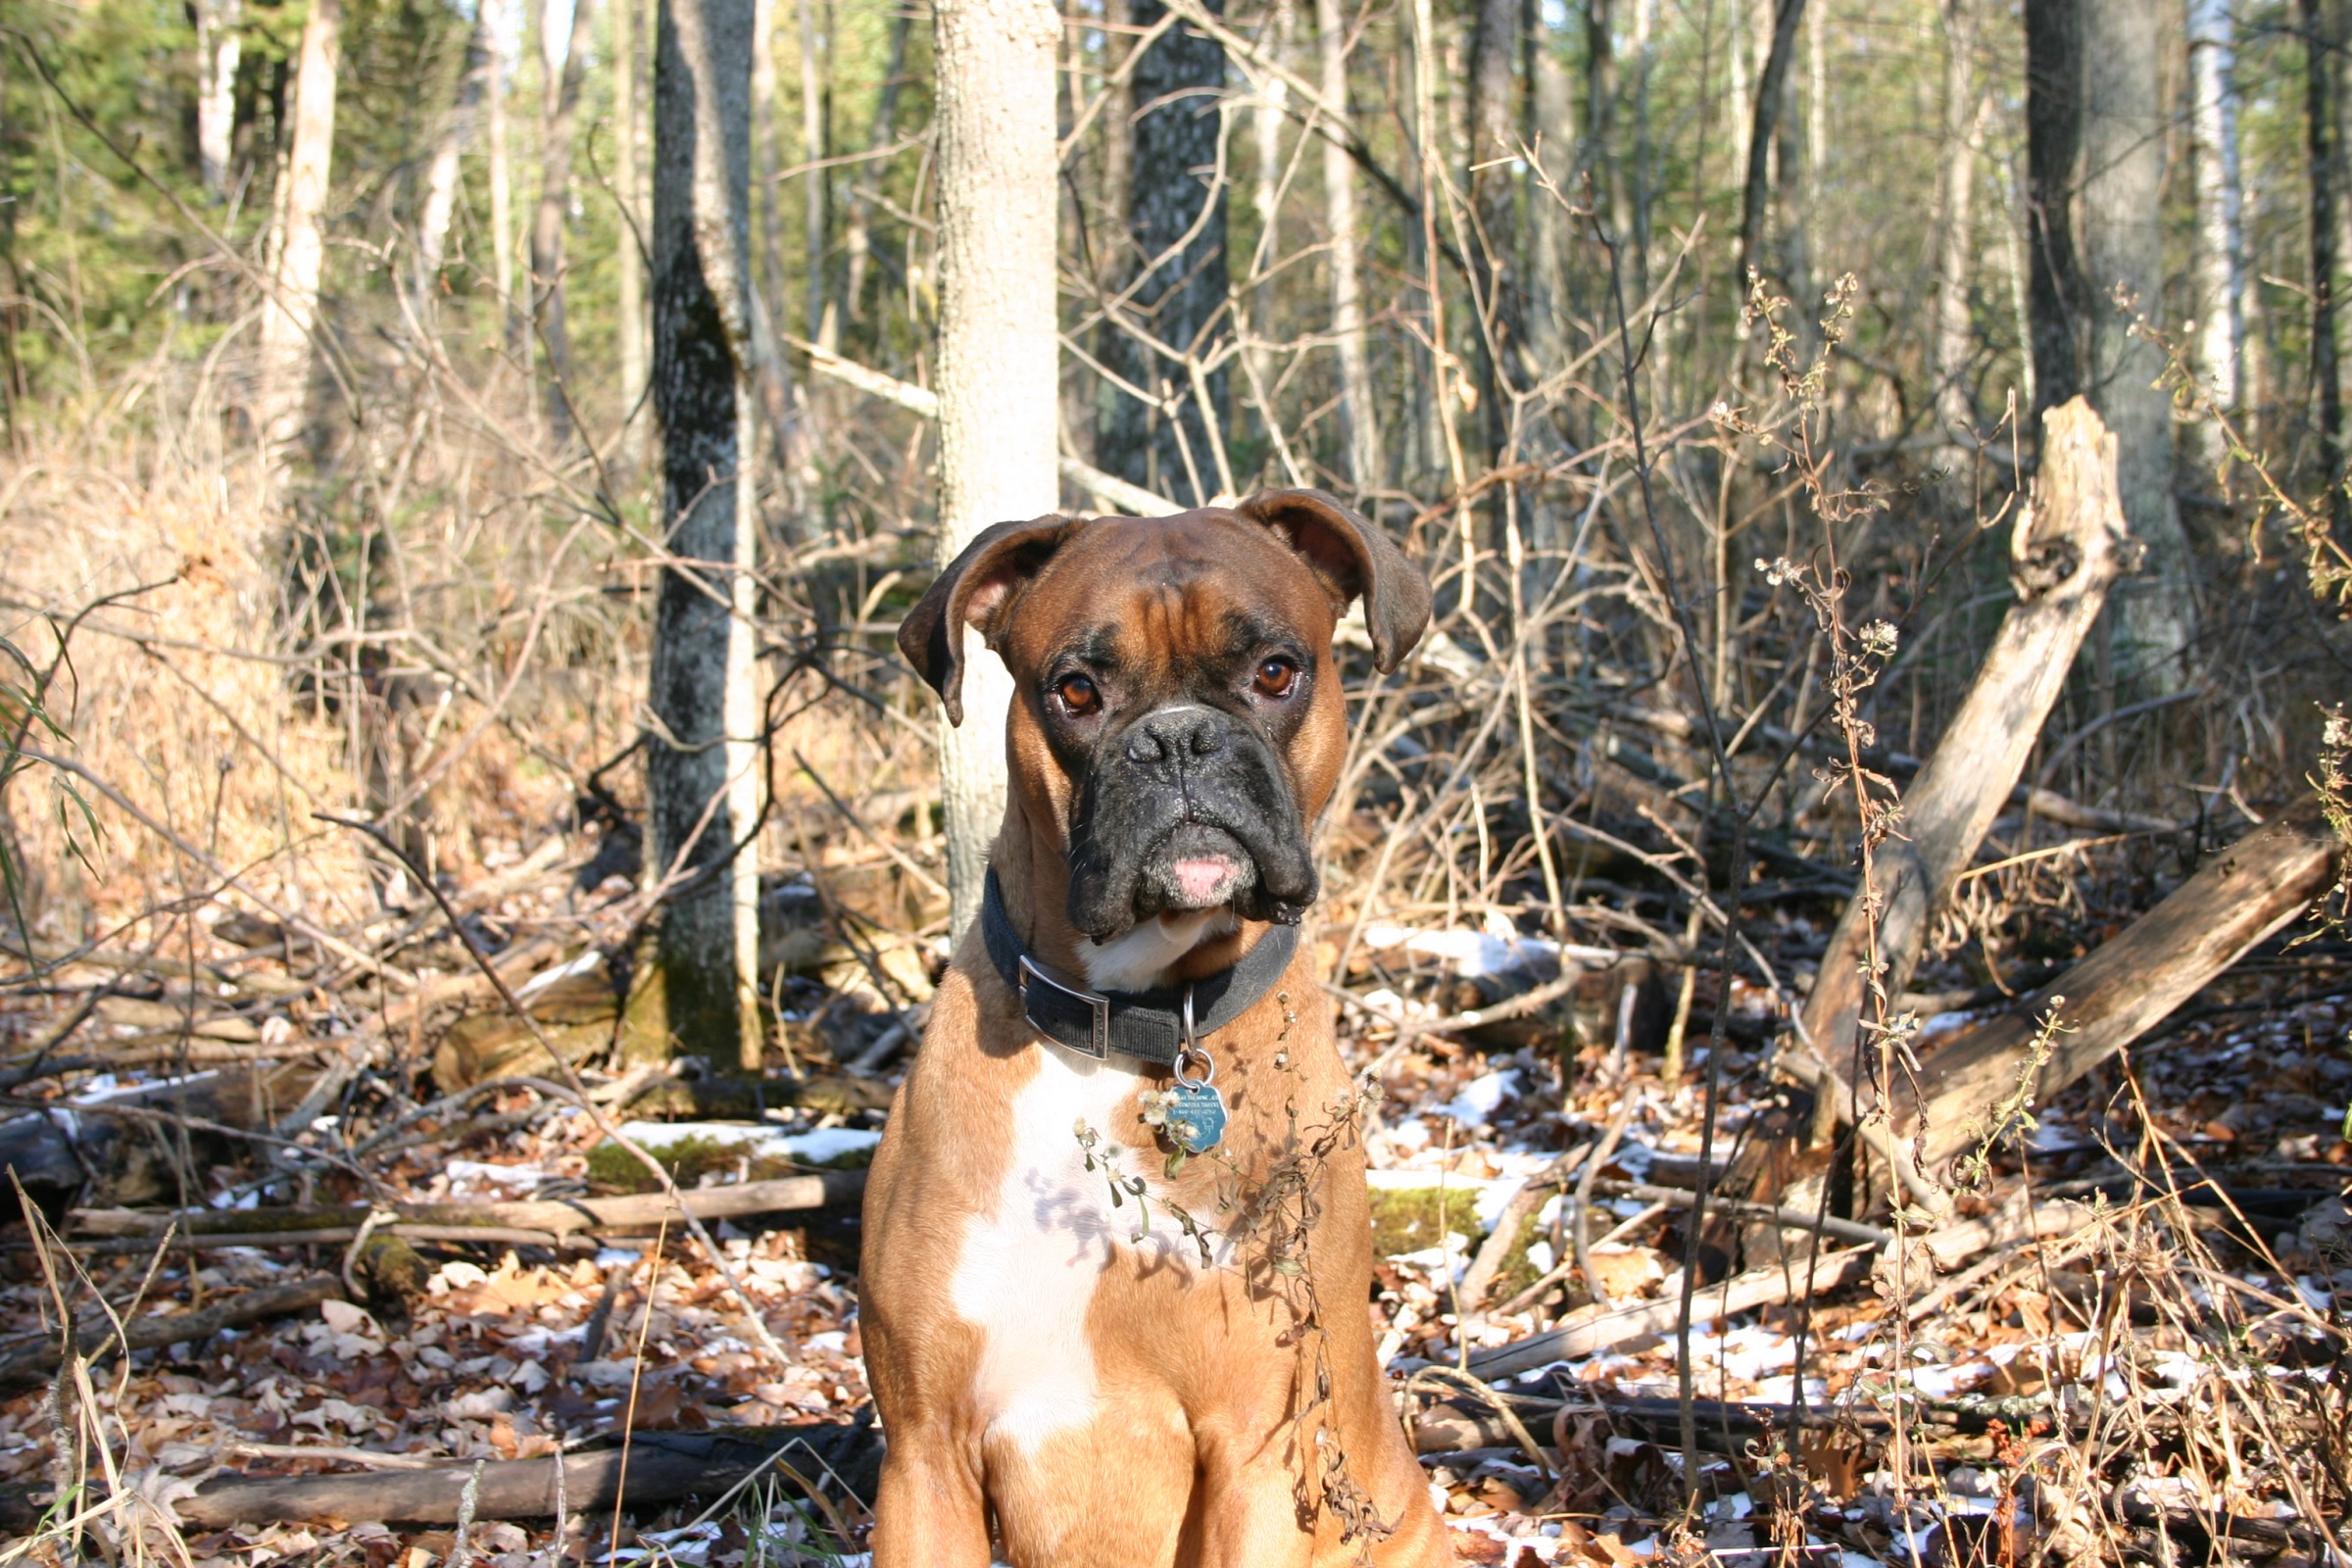
fall, dog, animal, canine, pet, sitting, autumn, mammal, boxer, woods, vertebrate, street dog, dog like mammal